Dedé Santana

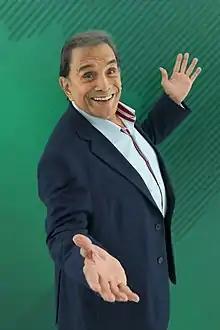
Dedé (black) and his son, Átila

Manfried Sant'Anna (Niterói, April 29, 1936), known artistically as Dedé Santana, is a Brazilian comedian, best known for his role in the television series "Os Trapalhões", where he was one of the four protagonists.